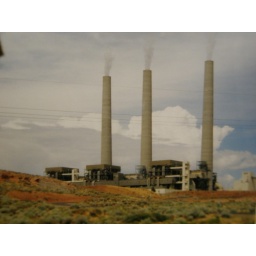
coal power plant near glen canyon